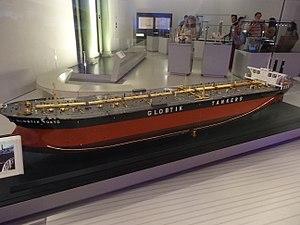
Le Globtik Tokyo est un supertanker, le premier d'une série de trois sister-ships. C'était le plus grand pétrolier du monde au moment de son lancement, avec 378,85 m et 483 684 tpl. Il perd cette distinction en 1973, après le lancement de son jumeau le Globtik London. De même longueur que le Tokyo, le London avait un port en lourd supérieur de 276 t. La capacité des deux navires était de 580 millions de litres.